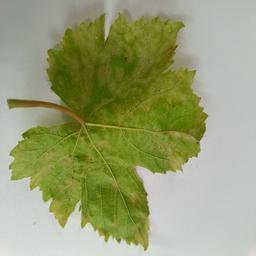
Label: Downy Mildew